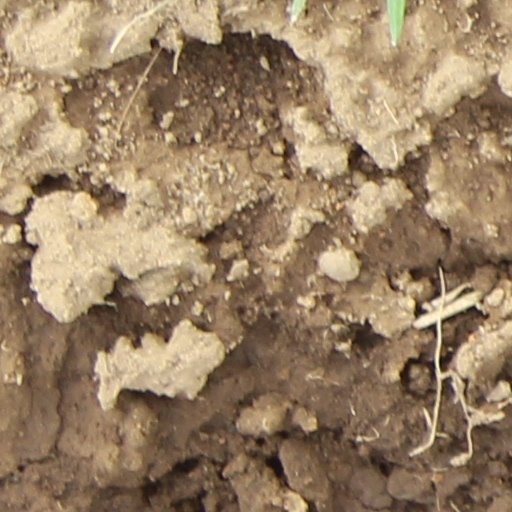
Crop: wheat